Anders Kristiansen (footballer)

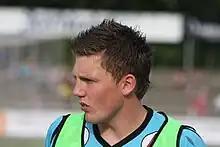
Kristiansen in 2009

Anders Kristiansen (born 17 March 1990) is a former Norwegian professional footballer who played as a goalkeeper.